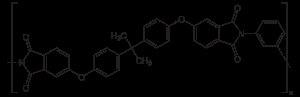
Les polyétherimides font partie des polyimides thermoplastiques. Ce sont des polymères amorphes hautement résistants à la chaleur ; la thermostabilité est due à la présence de la structure imide. Ils sont moins visqueux et donc plus facilement transformables que les polyimides purs à cause de la présence de liaisons éther, qui diminue la rigidité des chaînes.